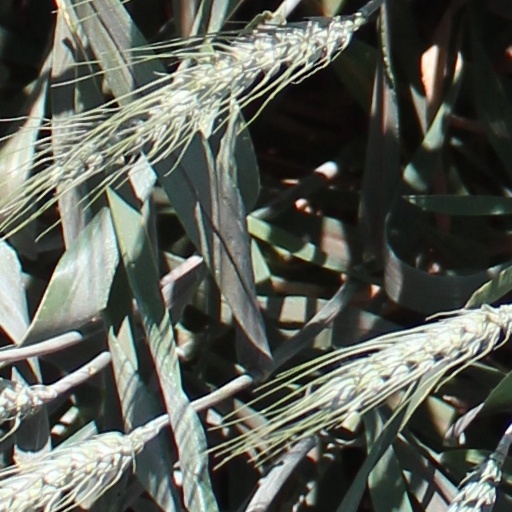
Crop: wheat